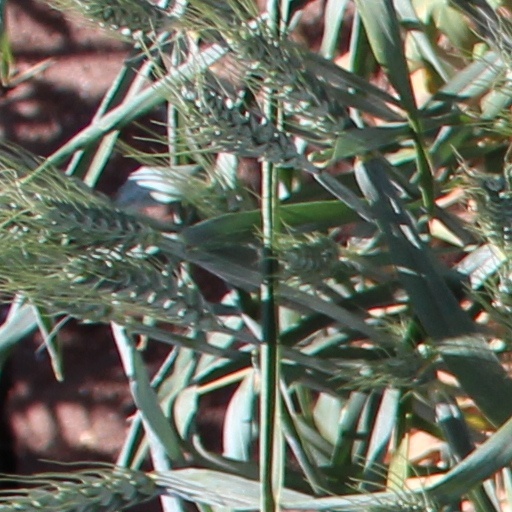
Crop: wheat